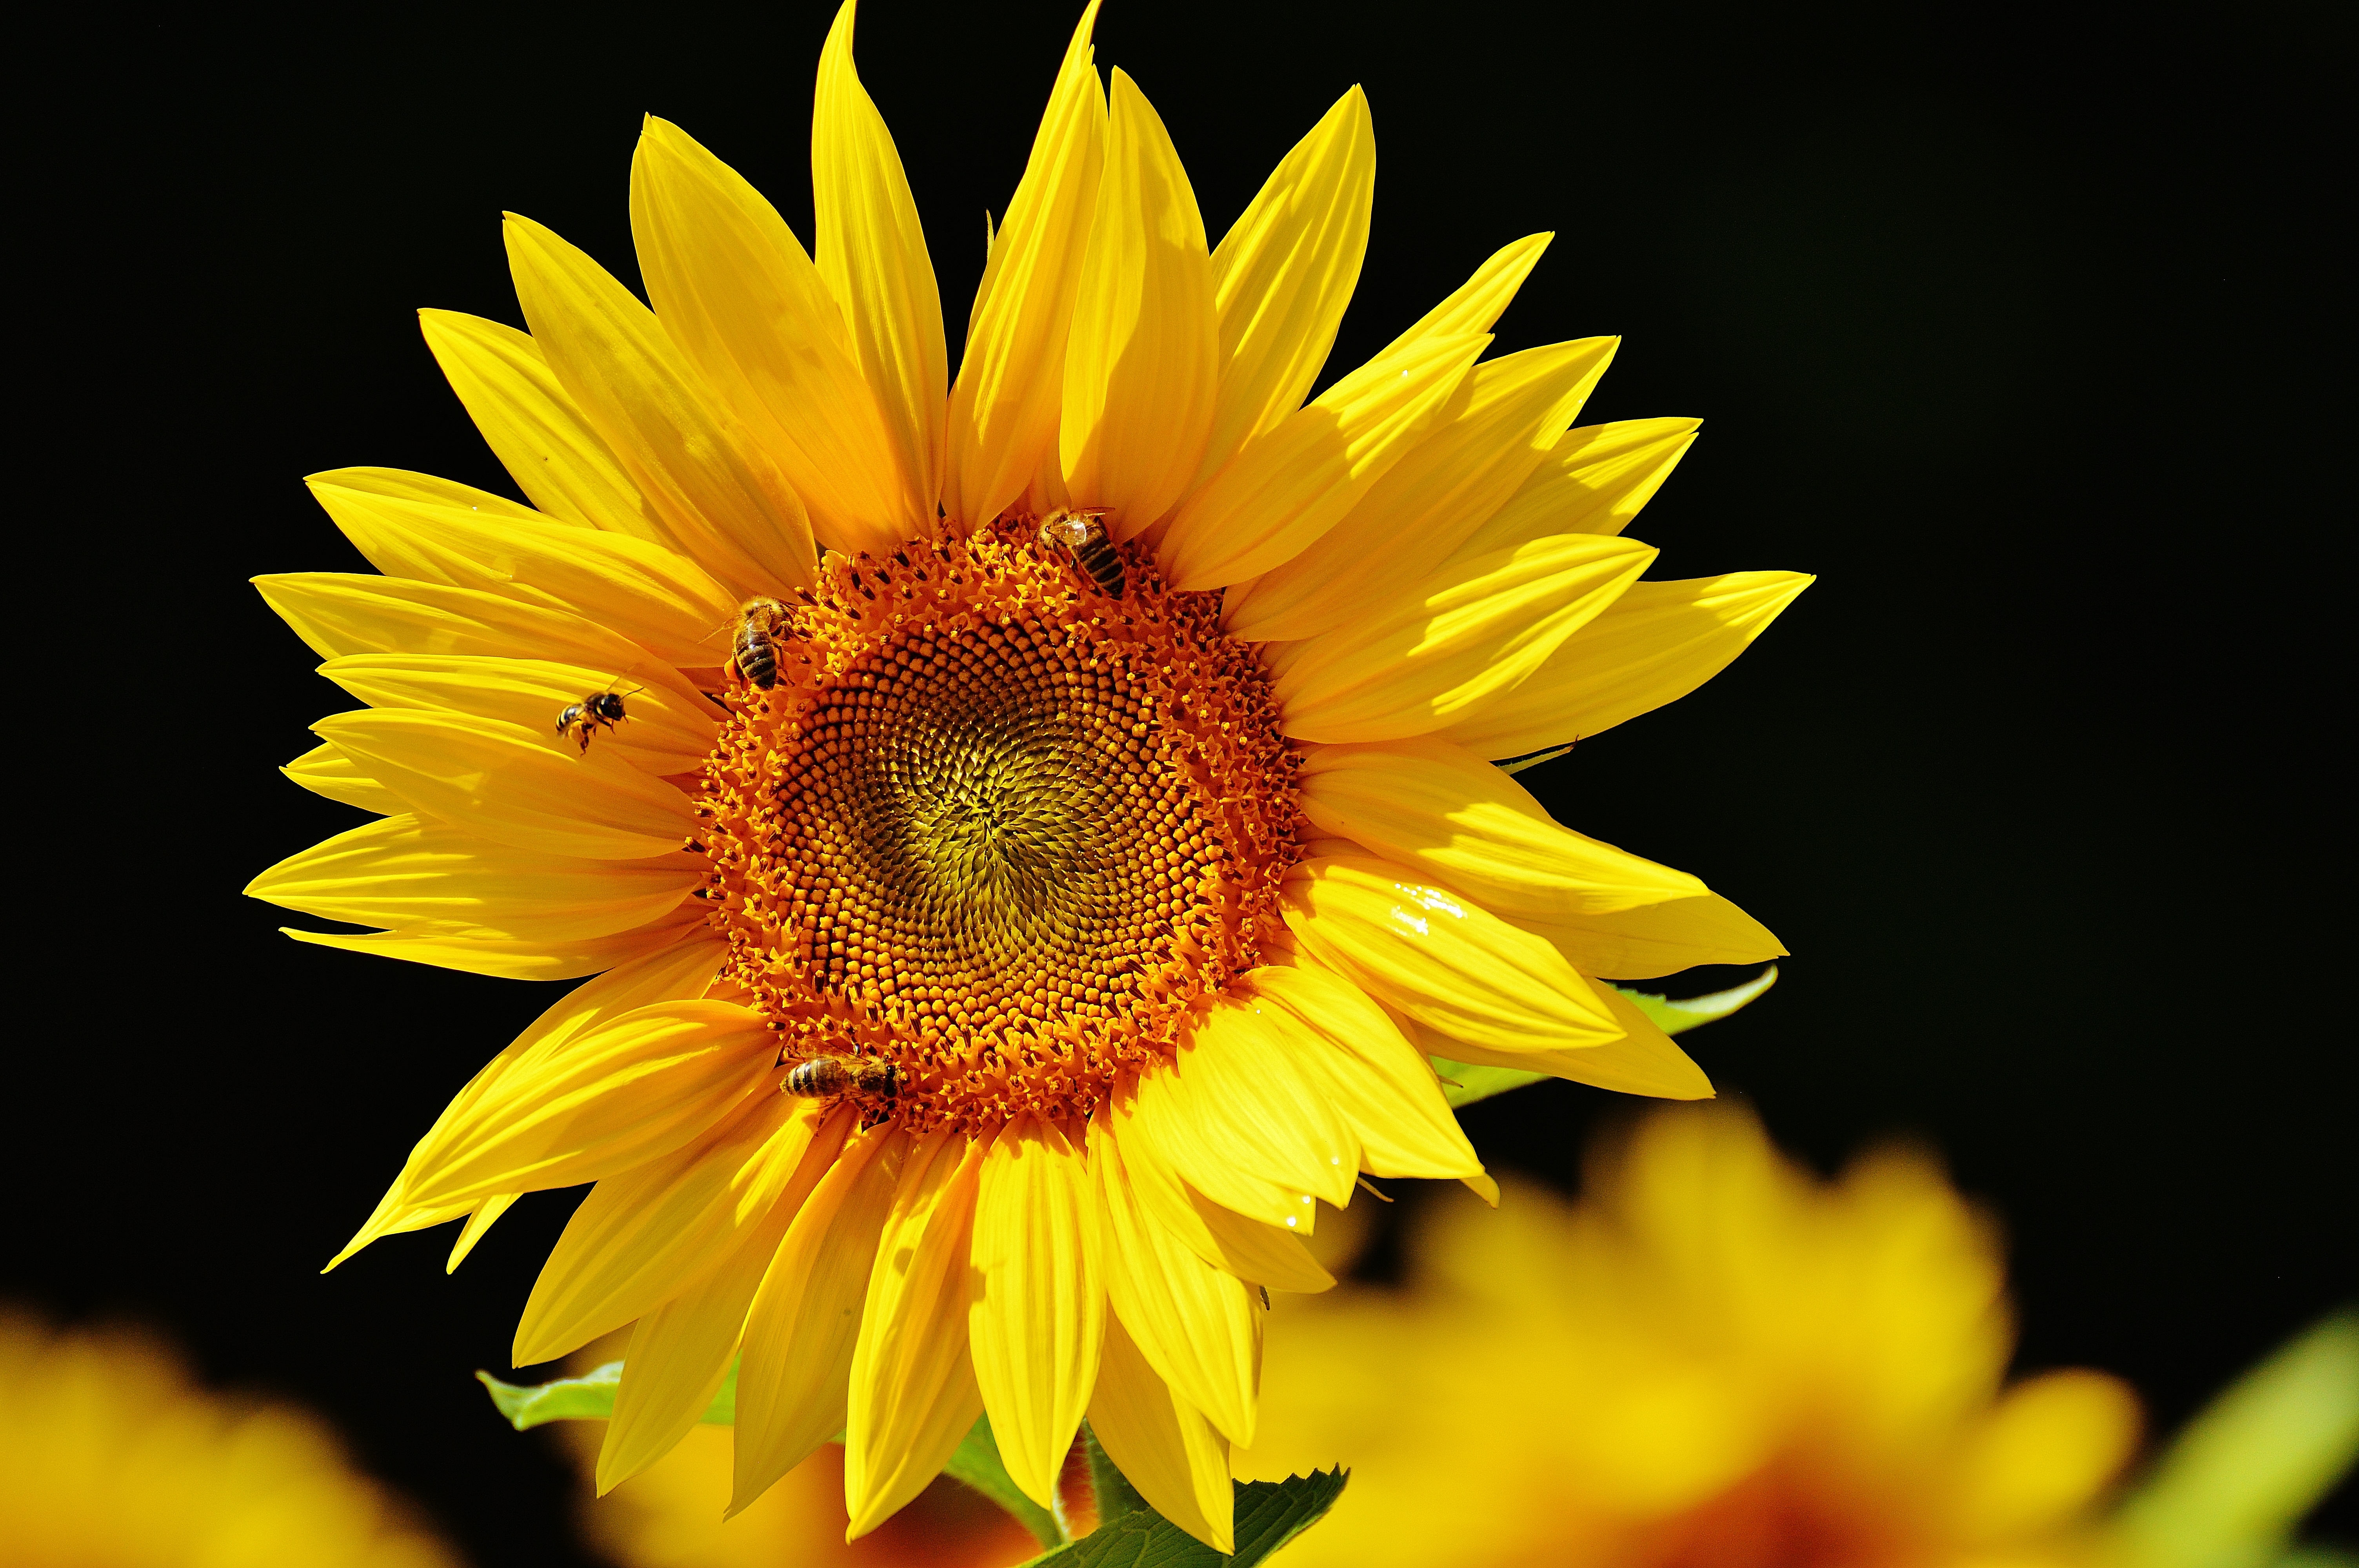
nature, blossom, plant, sun, flower, petal, bloom, summer, pollen, pollination, insect, macro, yellow, garden, close, flora, sunflower, close up, seeds, sunny, helianthus, sun flower, bees, macro photography, flowering plant, daisy family, helianthus annuus, sunflower seed, plant stem, land plant